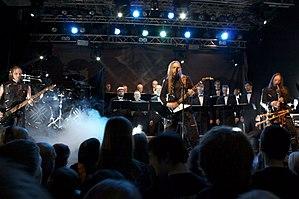
Metsatöll et la chorale masculine nationale d'Estonie présentant leur nouvel album Äio au Rock Cafe, Tallinn, Estonie.